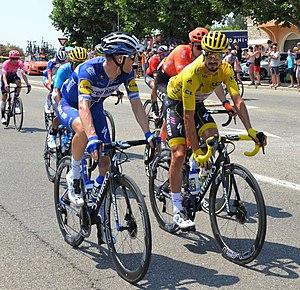
Julian Alaphilippe lors de la 17ème étape du Tour de France 2019
Julian Alaphilippe, né le 11 juin 1992 à Saint-Amand-Montrond, est un coureur cycliste français membre de l'équipe Deceuninck-Quick Step. Initialement spécialiste du cyclo-cross, il se consacre au cyclisme sur route depuis son passage en professionnel en 2013. Son frère cadet, Bryan, est également coureur cycliste.